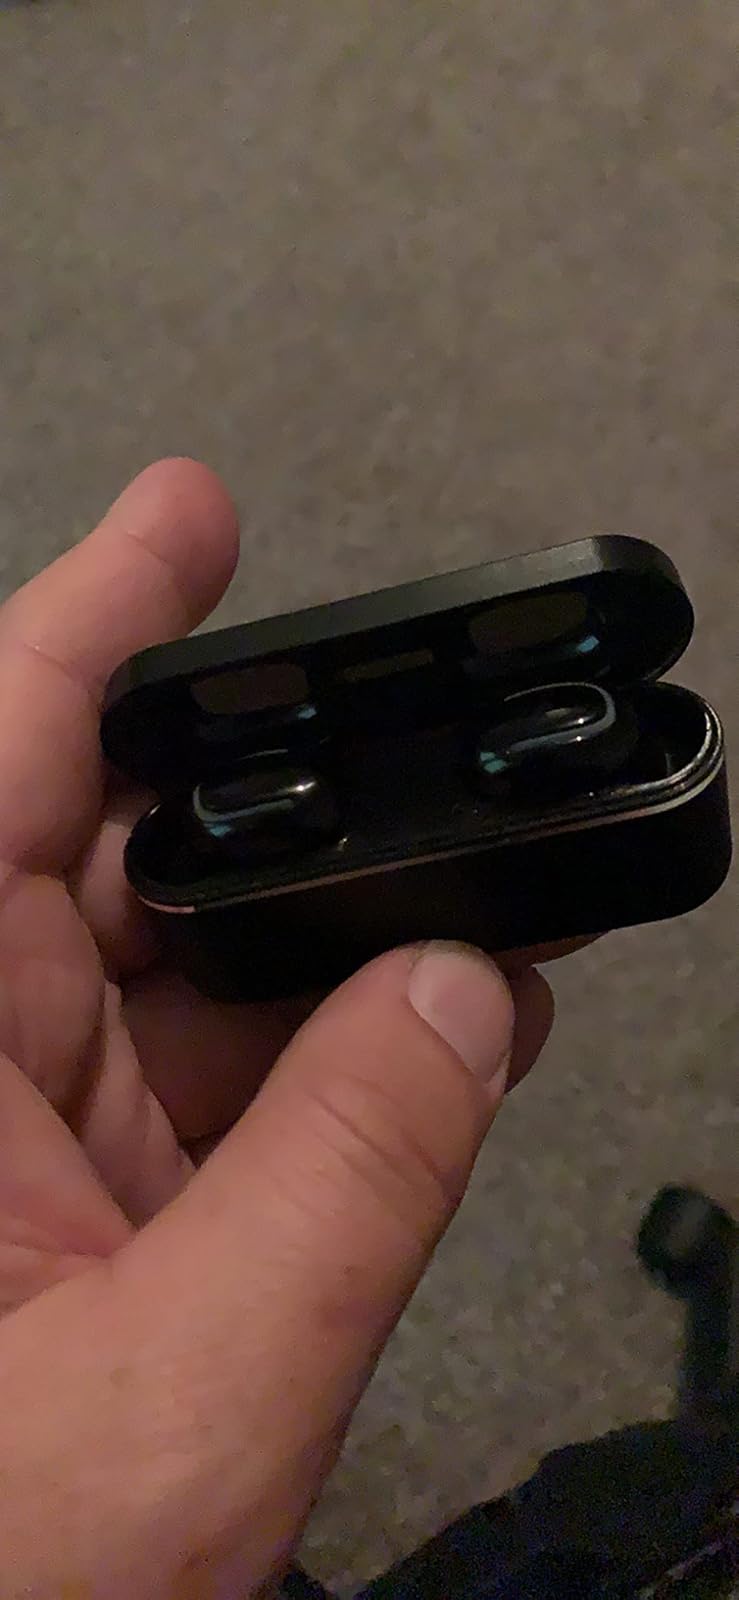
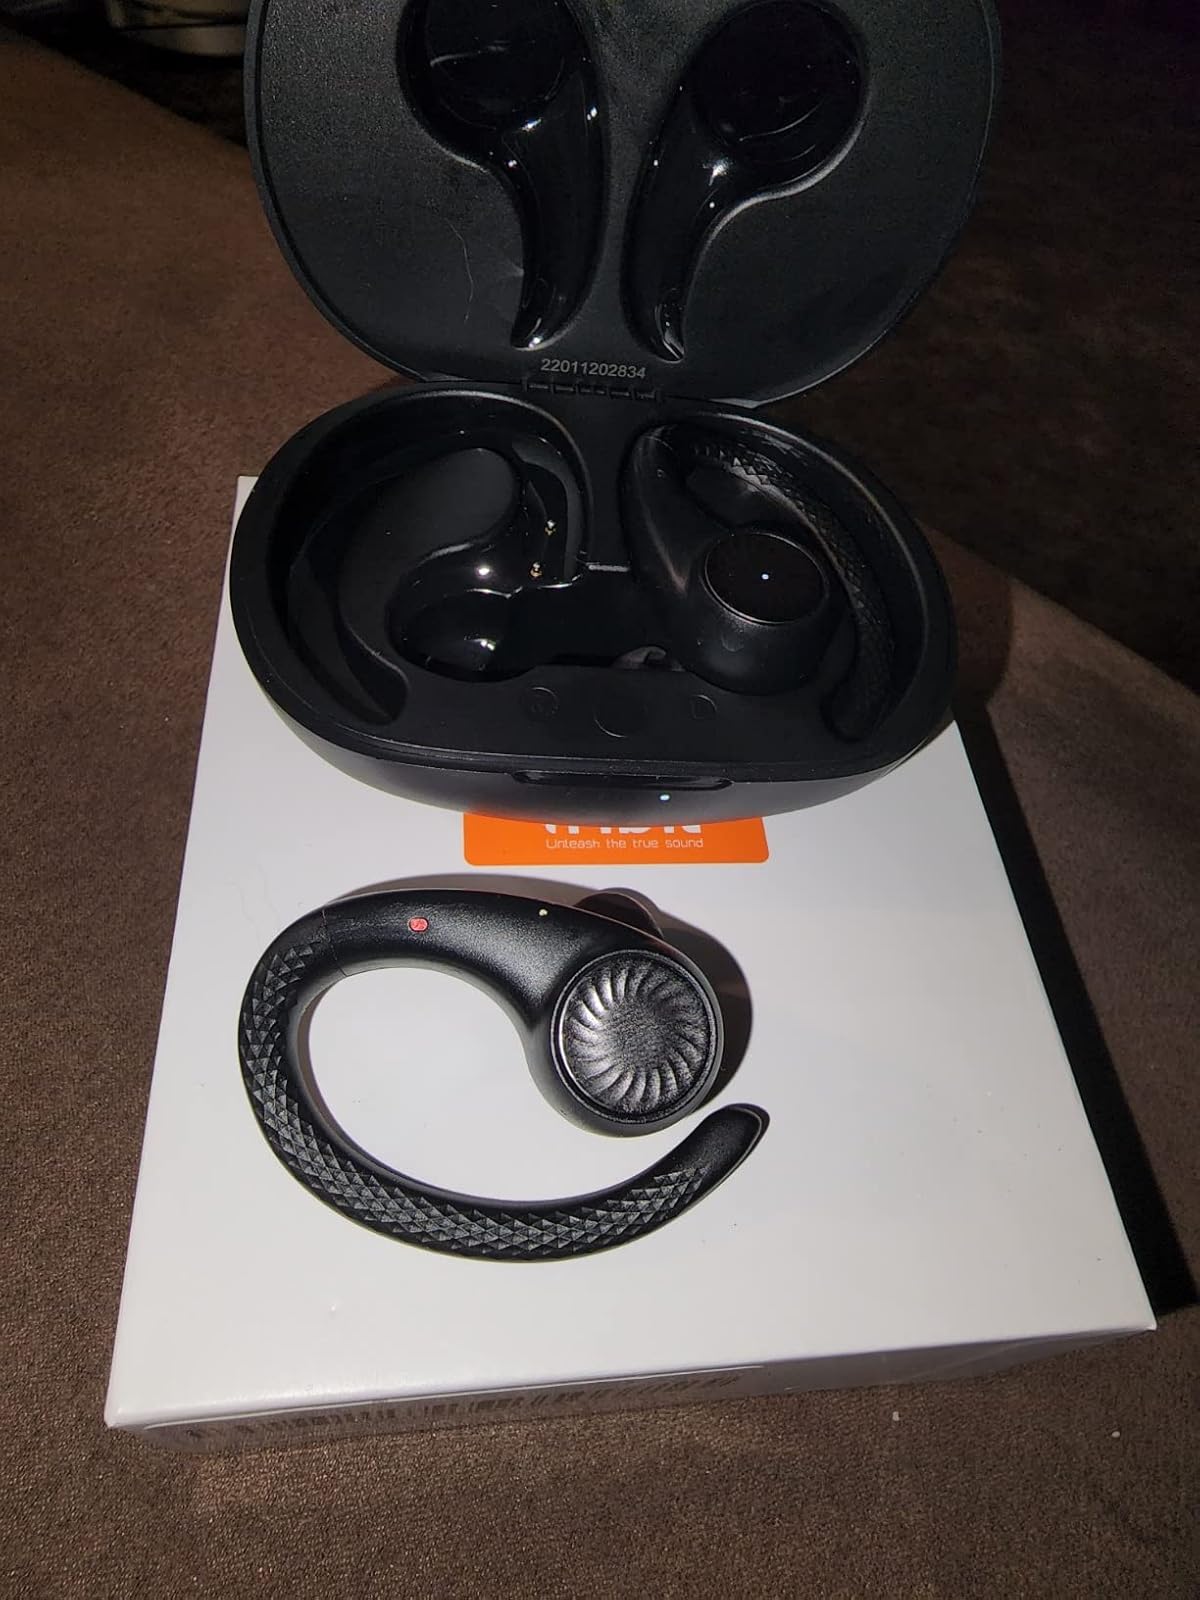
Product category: earbuds
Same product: no